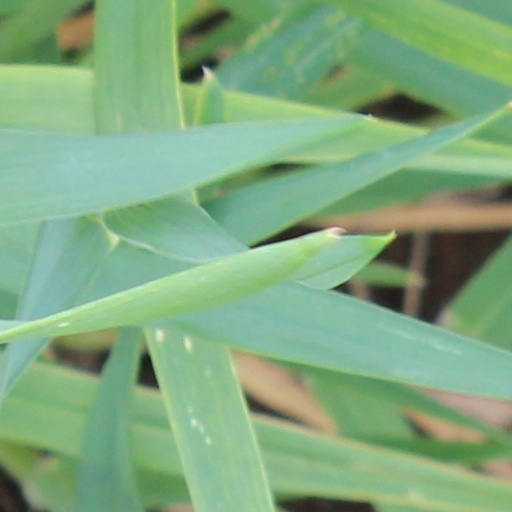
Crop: wheat